AK-47

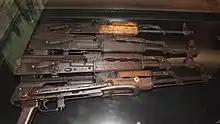
AK-47 copies confiscated from Somali pirates by Finnish mine-layer during Operation Atalanta, photographed in Manege Military Museum. The stocks are missing on the top three AKs.

Under worst field exercise circumstances, the hit probabilities for all the tested rifles were drastically reduced, from 34% at 50m down to 3–4% at 600m with no significant differences between weapons at each range.